Cherokee–American wars

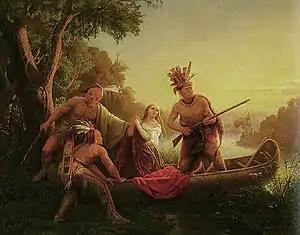
Artist's impression of the capture of Jemima Boone by Cherokee Indians in 1776, painted by German-American artist Charles Ferdinand Wimar in 1853.

In late June 1776, war parties from the Lower Towns began attacking the frontier of South Carolina. On July 1, the Out, Middle, and Valley Towns sent out war parties raiding the frontiers settlements of North Carolina east of the Blue Ridge coming down the Catawba River. Meanwhile, traders warned the Overmountain settlers of the impending attacks from the Overhill Towns. They had come from Chota bearing word from Nancy Ward, the Beloved Woman (leader or Elder). The Cherokee offensive proved to be disastrous for the attackers.